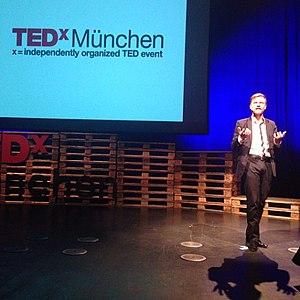
Markus Gabriel, né le 6 avril 1980 à Remagen, est un philosophe allemand.